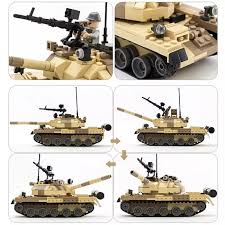
Label: T-62